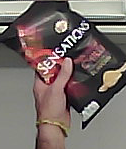
Product: lays_chill